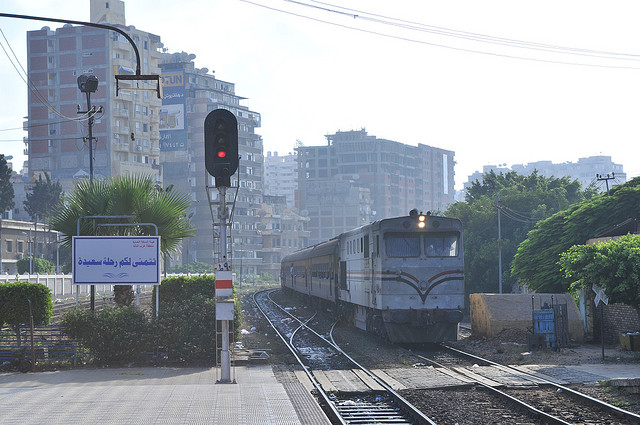
Train on tracks with red light and city background

Passenger train coming down the track behind the train traffic light.

A train rides along a track by a platform.

A train is on the tracks with buildings in the background.